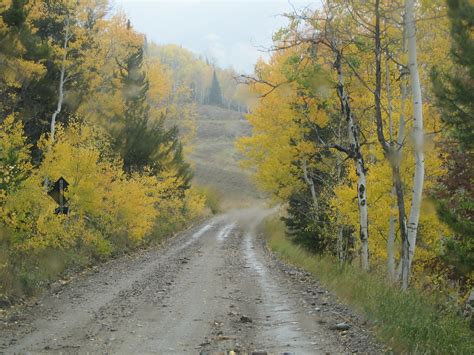
Weather: rain or strom